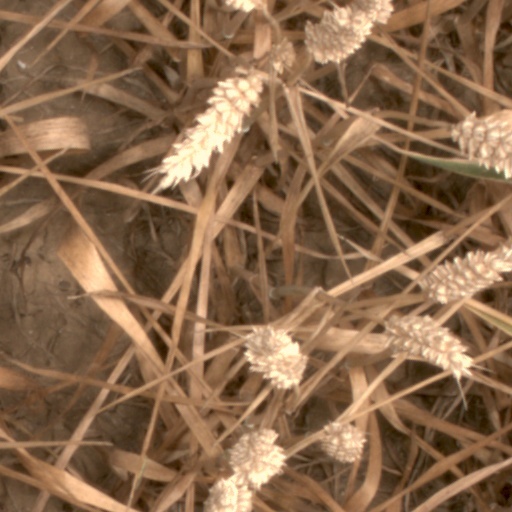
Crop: wheat